Outer space

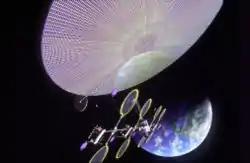
Concept for a space-based solar power system to beam energy down to Earth

For most of human history, space was explored by observations made from the Earth's surface—initially with the unaided eye and then with the telescope. Before reliable rocket technology, the closest that humans had come to reaching outer space was through balloon flights. In 1935, the American "Explorer II" crewed balloon flight reached an altitude of . This was greatly exceeded in 1942 when the third launch of the German A-4 rocket climbed to an altitude of about . In 1957, the uncrewed satellite Sputnik 1 was launched by a Russian R-7 rocket, achieving Earth orbit at an altitude of . This was followed by the first human spaceflight in 1961, when Yuri Gagarin was sent into orbit on Vostok 1. The first humans to escape low Earth orbit were Frank Borman, Jim Lovell and William Anders in 1968 on board the American Apollo 8, which achieved lunar orbit and reached a maximum distance of from the Earth.